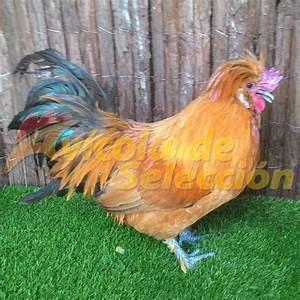
chicken